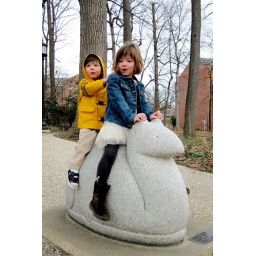
a walk to the animal sculpture garden, in search of the yellow flowers